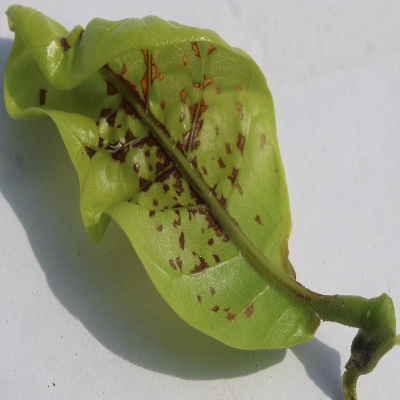
Crop: Cashew
Condition: anthracnose